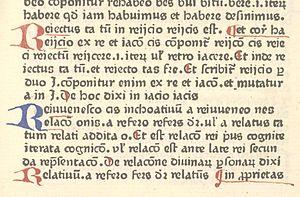
Giovanni Balbi, dit aussi Johannes Januensis de Balbis, dit aussi Jean de Gênes était un dominicain génois fort renommé à son époque en tant qu'écrivain, grammairien et théologien.